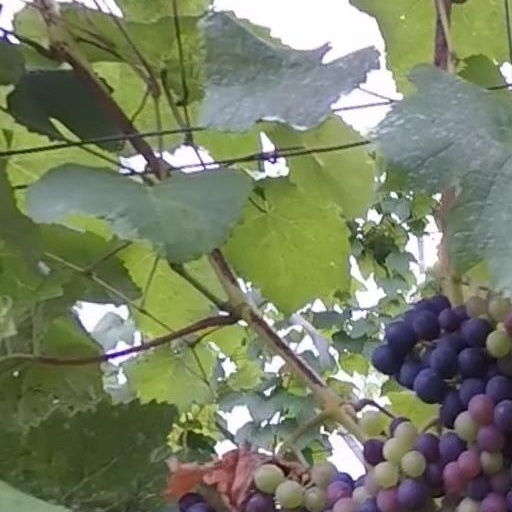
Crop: grape